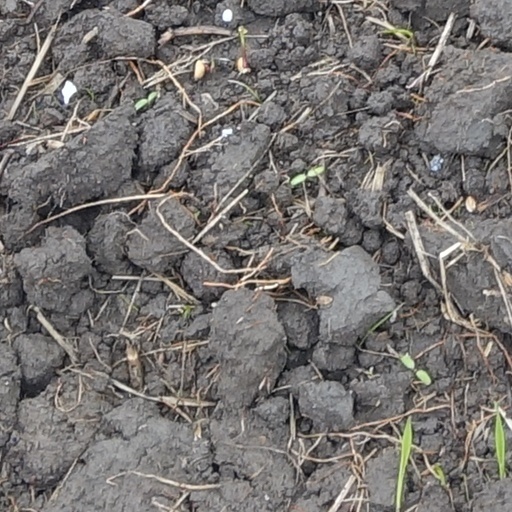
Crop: wheat